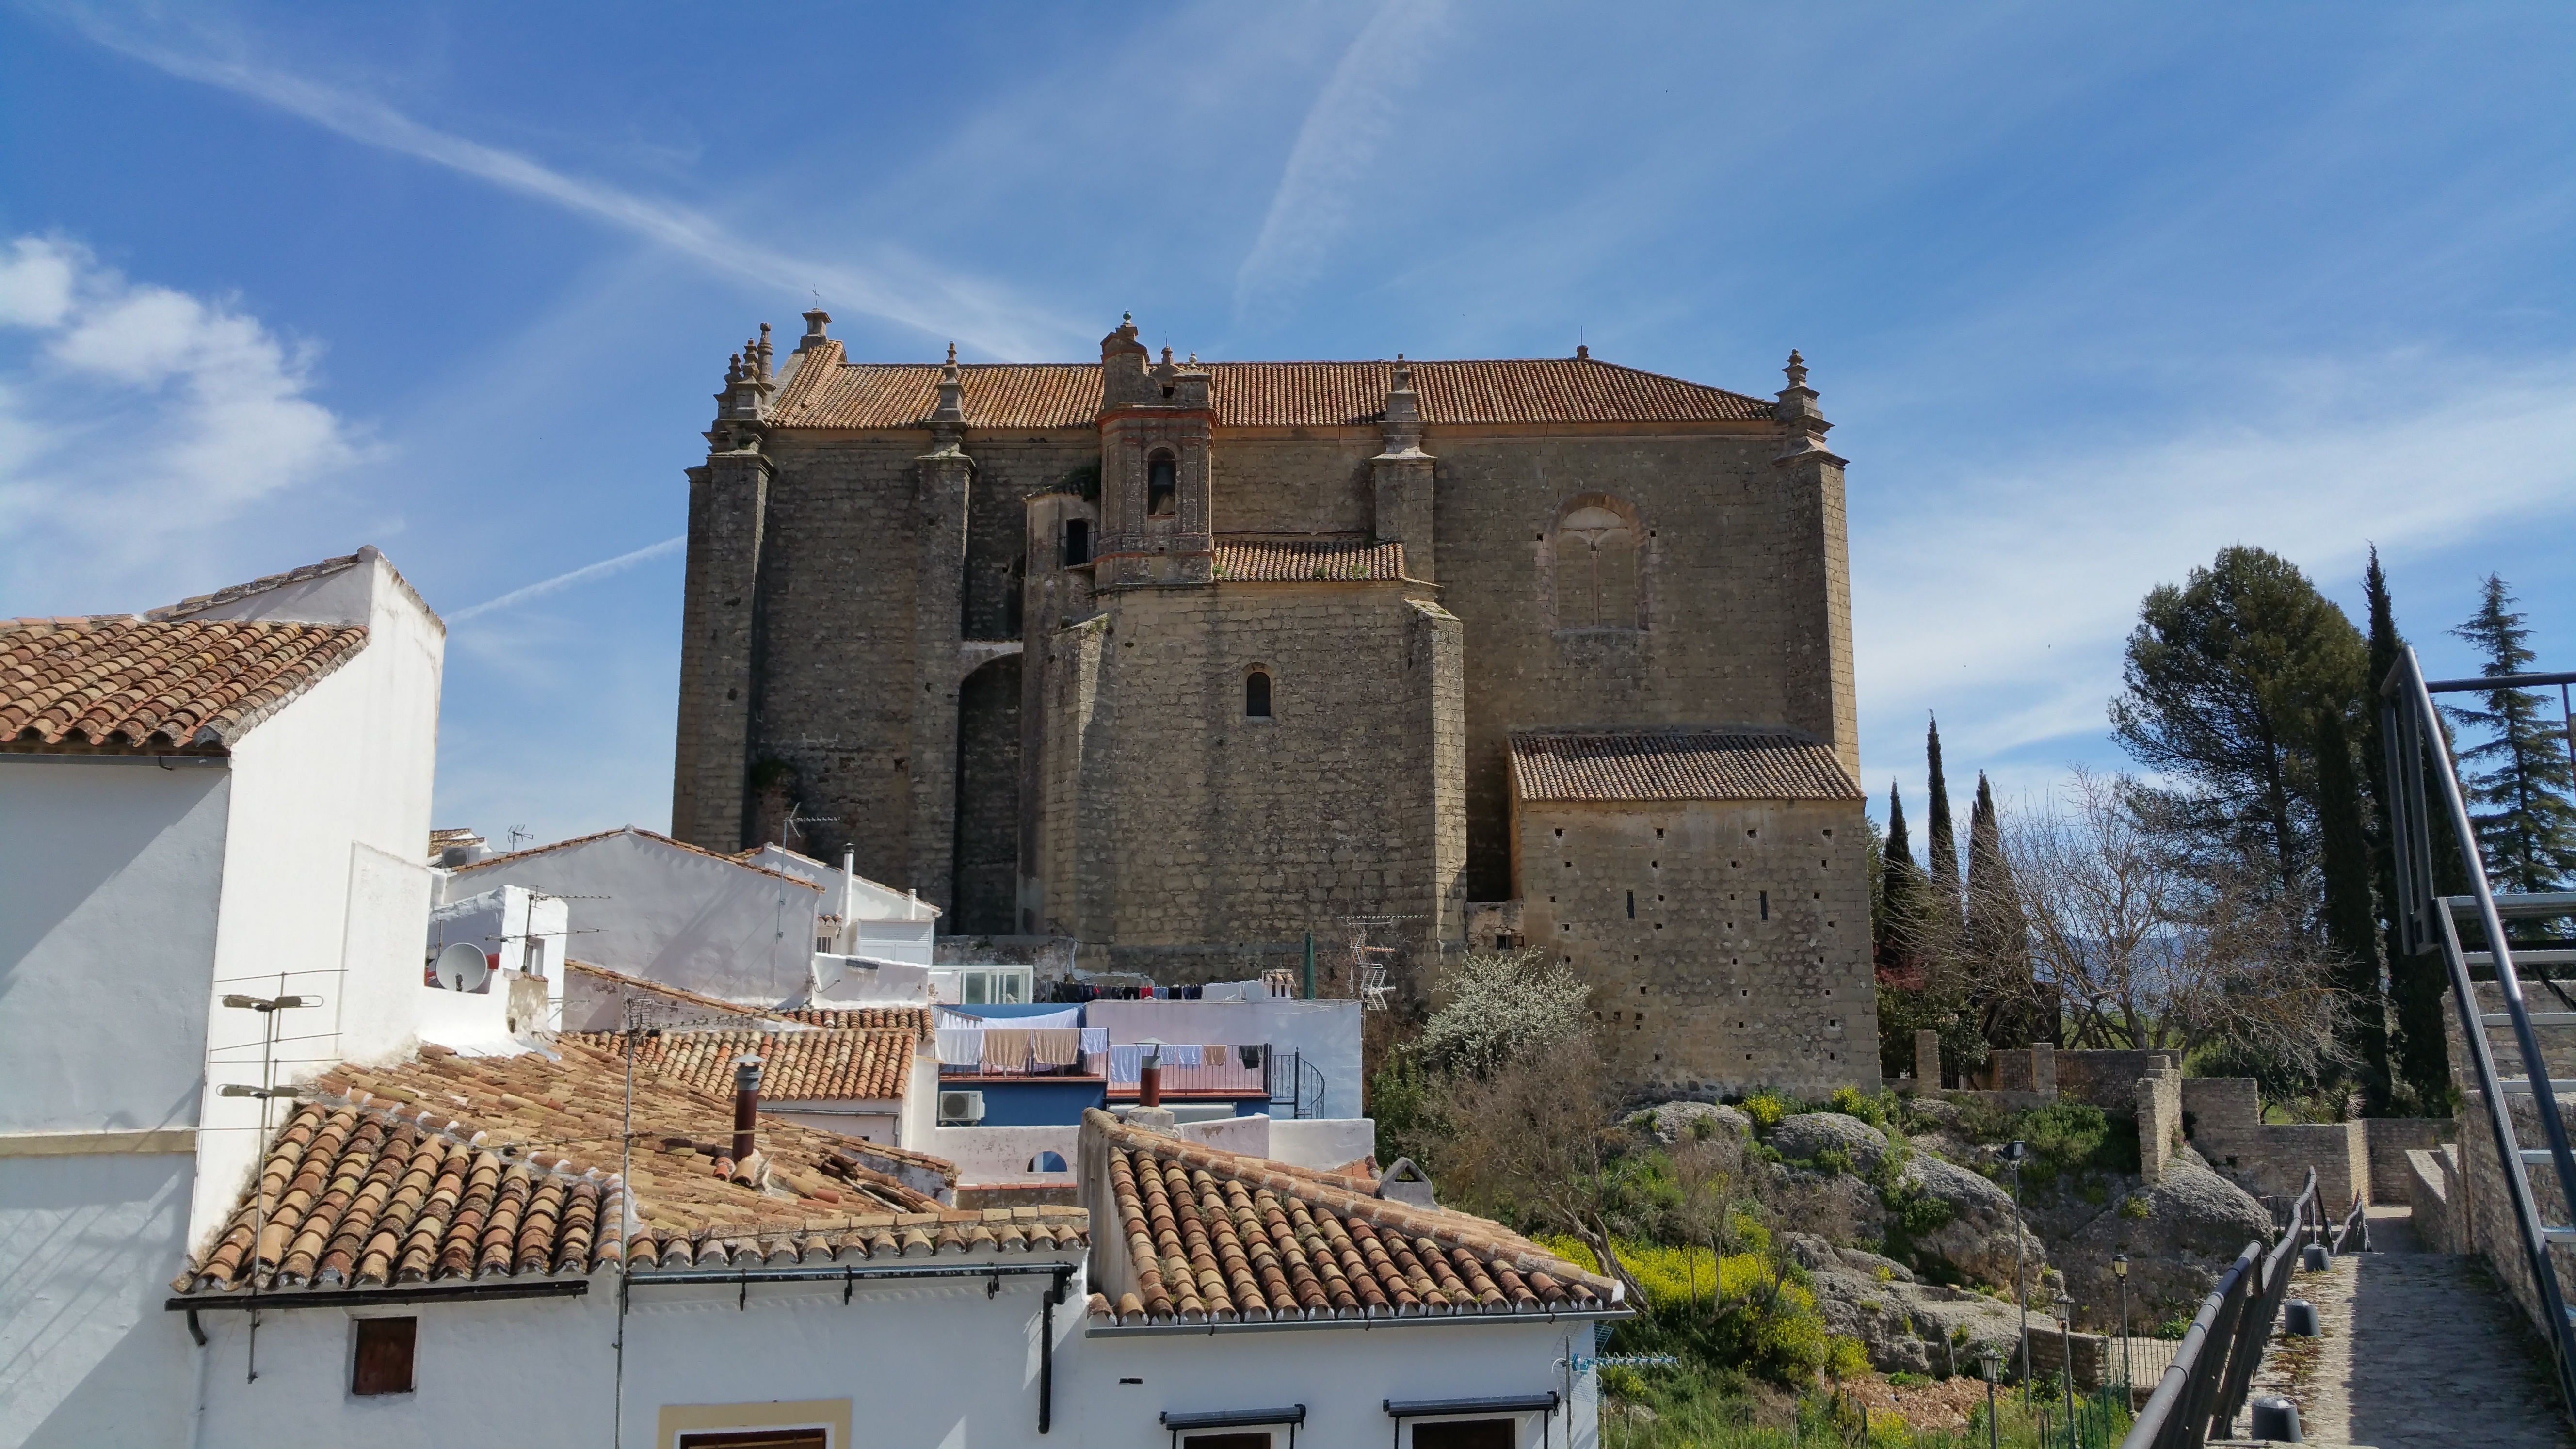
town, building, village, castle, church, tourism, place of worship, monastery, holy, santo, ronda, iglesia del esp ritu santo, ronda church, historic site, ancient history